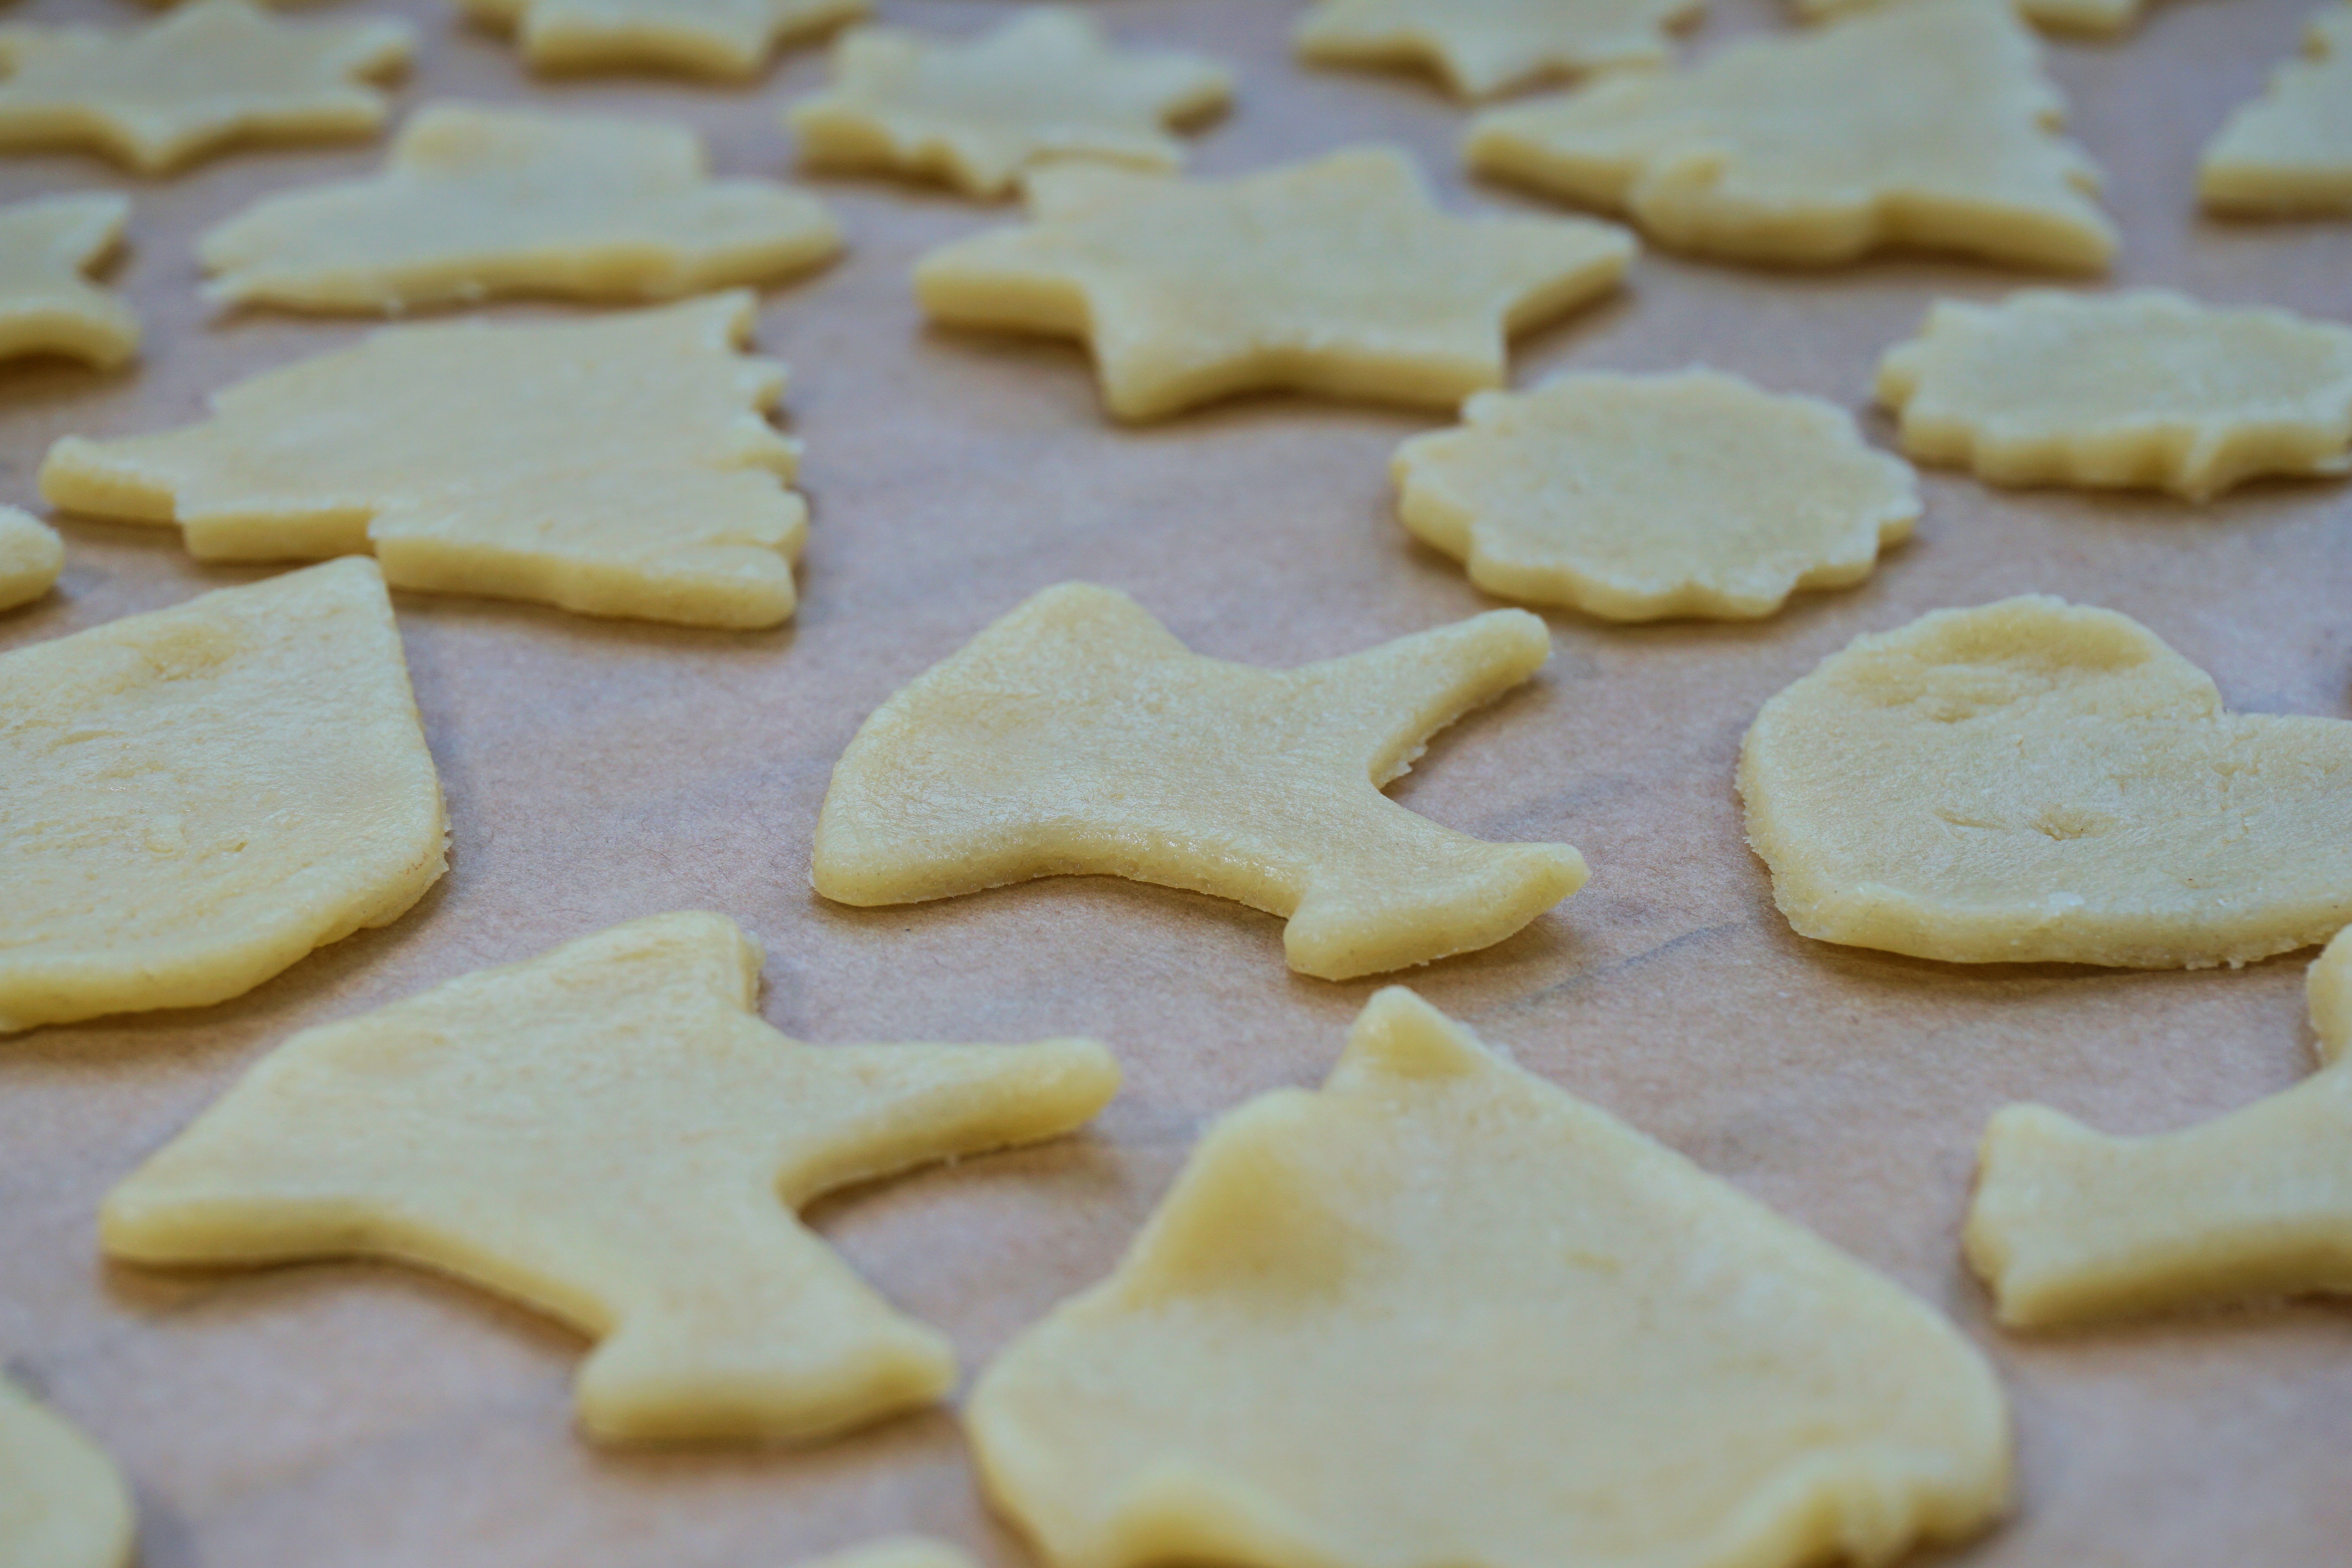
sweet, star, dish, food, produce, baking, christmas, cookie, dessert, delicious, bakery, advent, bake, christmas cookies, even baked, pastries, cookies, icing, baked goods, small cakes, christmas baking, nibble, snack food, cookies and crackers